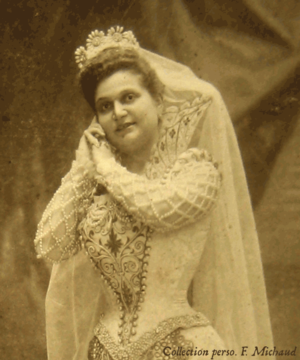
La cantatrice Alba Chrétien-Vaguet, falcon (soprano) à l'Opéra de Paris entre 1892 et 1903. Ici dans le rôle de Valentine, dans les Huguenots, en 1894. Portrait extrait d'une photo des studios Caustin &amp
Alba Chrétien-Vaguet est une cantatrice falcon française de l'Opéra de Paris. Elle est née en 1872 et morte en 1963.
Albert Vaguet est un chanteur d'opéra français né le 15 juin 1865 à Elbeuf et mort le 22 février 1943 à Pau.
25 janvier : la Symphonie nᵒ 8 de Karl Amadeus Hartmann, créée par Rafael Kubelik à Cologne.